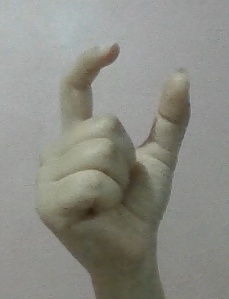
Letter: nun